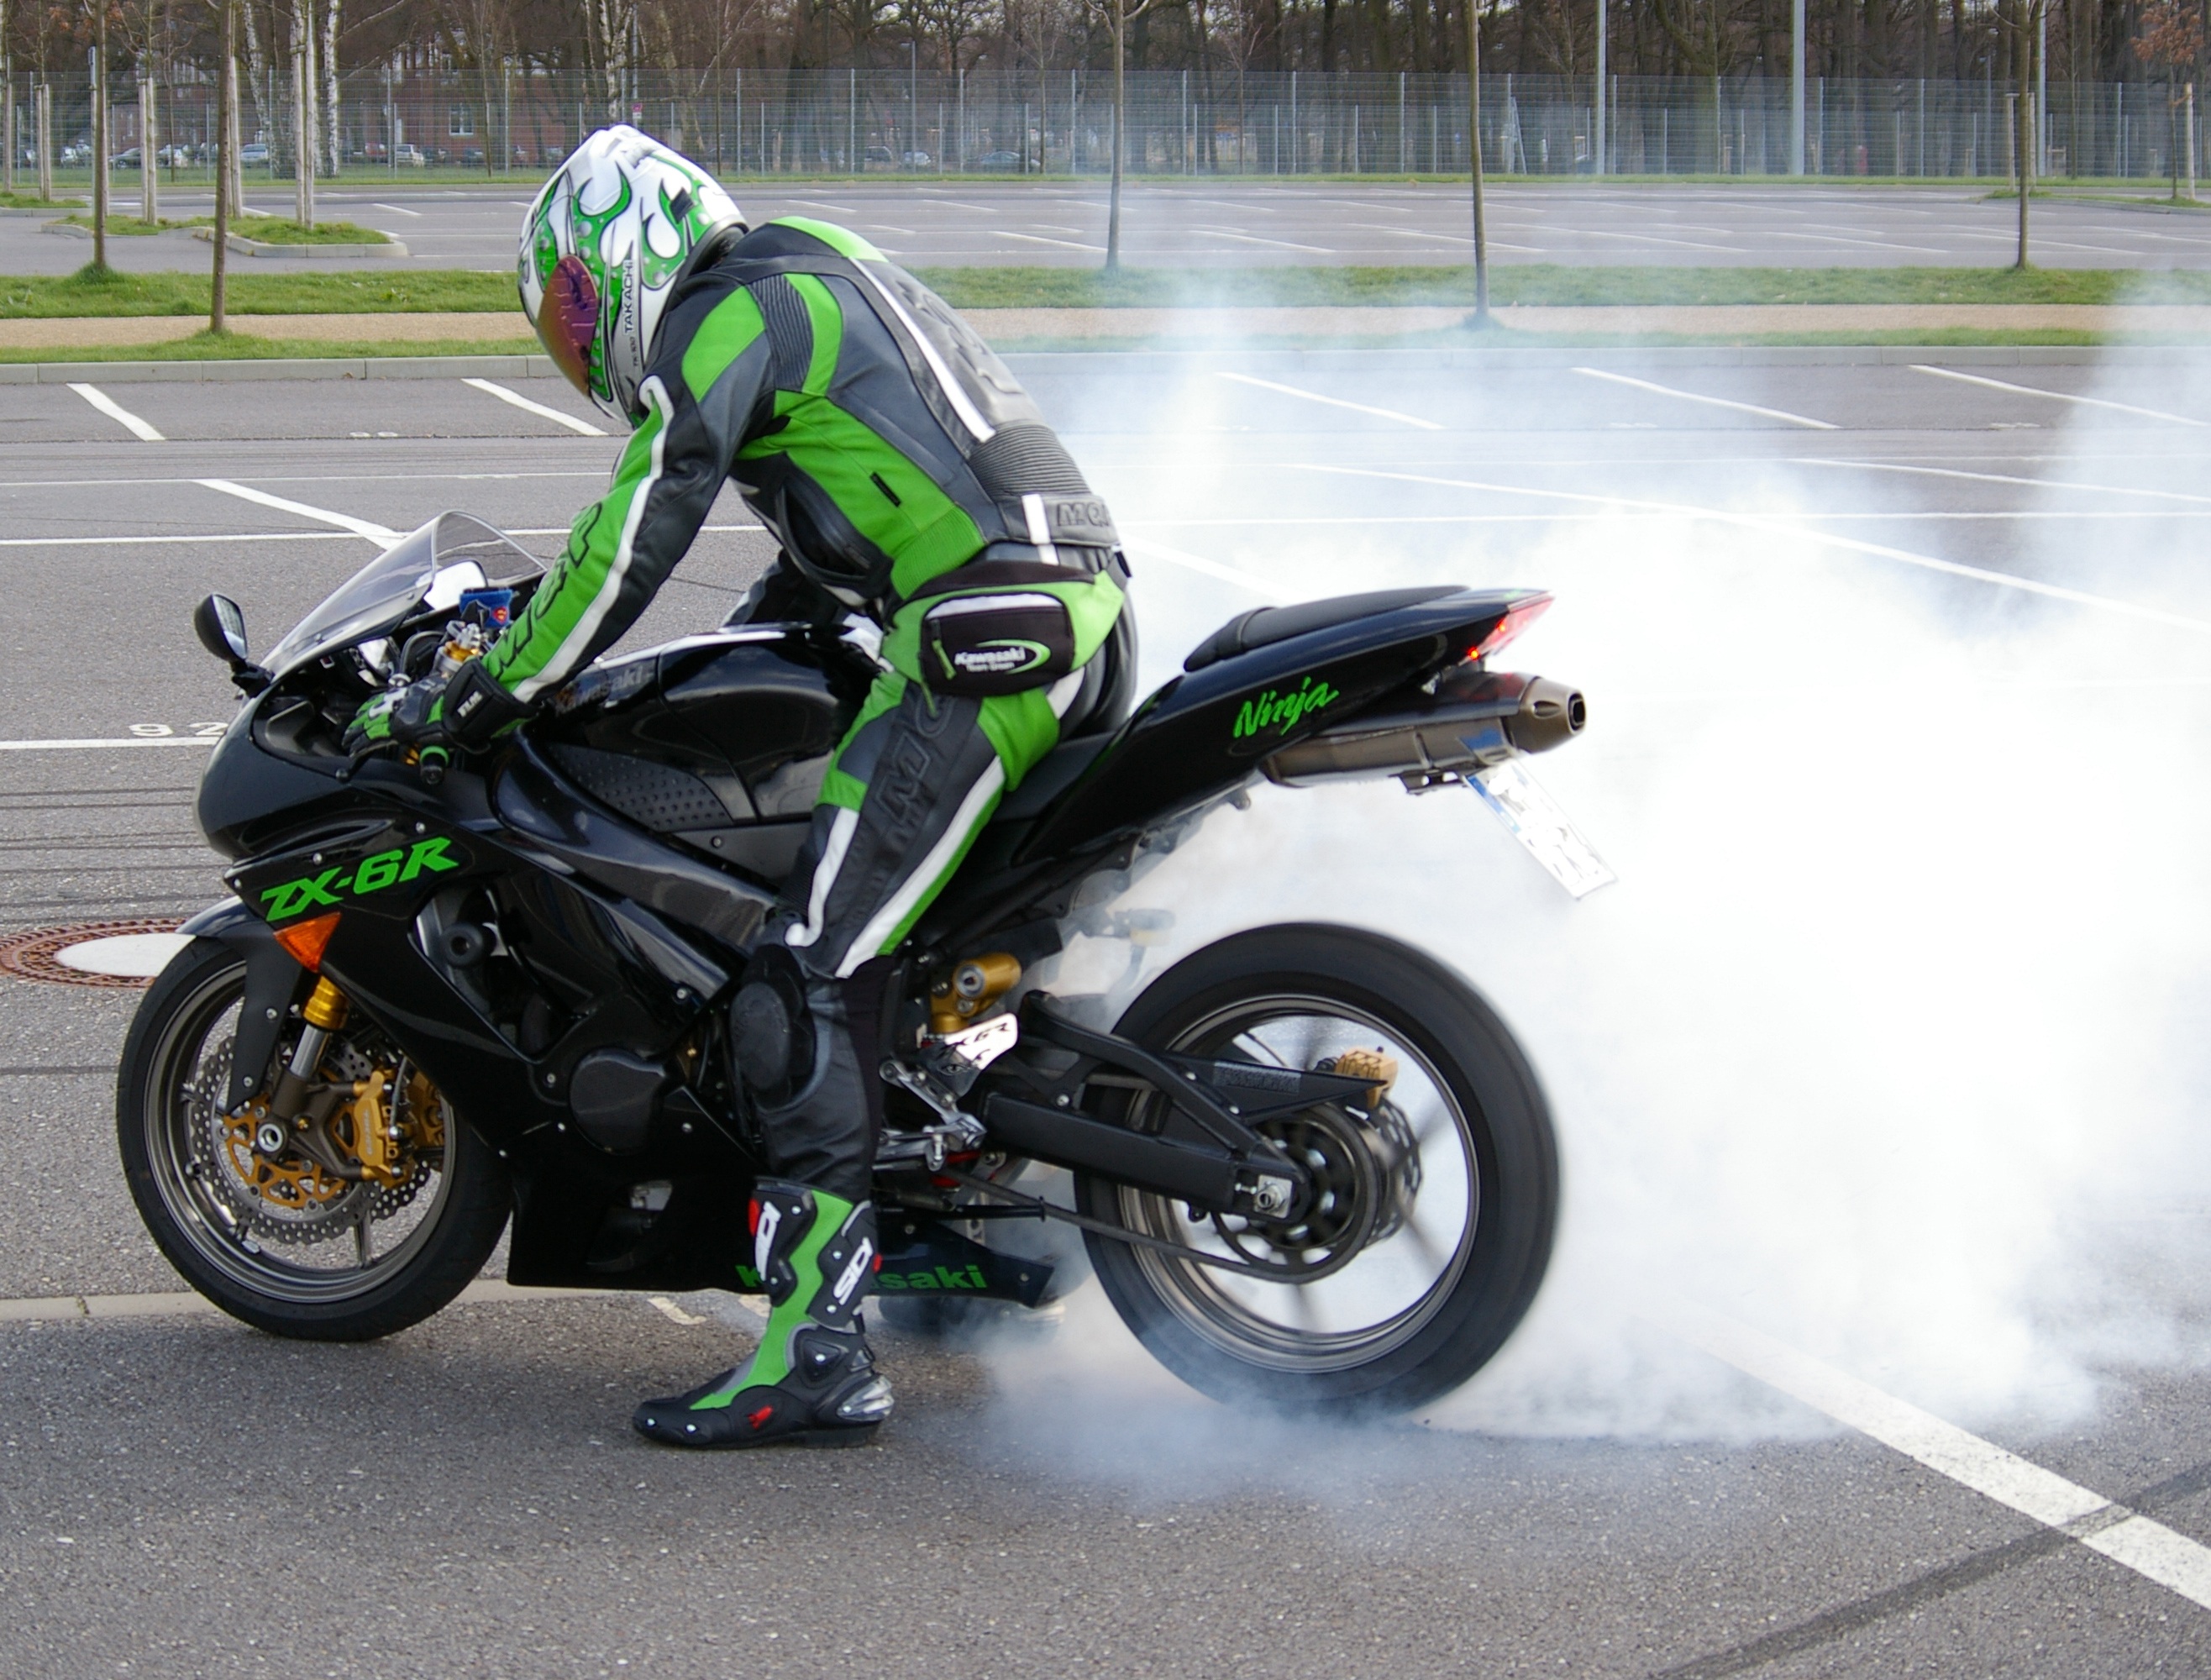
man, fog, car, wheel, vehicle, motorcycle, extreme sport, race, sports, racing, out, kawasaki, motorsport, stunt, motorcycling, burnout, motorcycle racing, road racing, automobile make, stunt performer, superbike racing, supermoto